Agarose gel electrophoresis

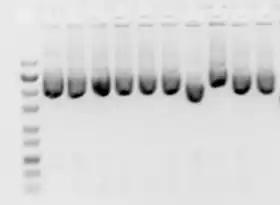
Gels of plasmid preparations usually show a major band of supercoiled DNA with other fainter bands in the same lane. Note that by convention DNA gel is displayed with smaller DNA fragments nearer to the bottom of the gel. This is because historically DNA gels were run vertically and the smaller DNA fragments move downwards faster.

Agarose gel is a three-dimensional matrix formed of helical agarose molecules in supercoiled bundles that are aggregated into three-dimensional structures with channels and pores through which biomolecules can pass. The 3-D structure is held together with hydrogen bonds and can therefore be disrupted by heating back to a liquid state. The melting temperature is different from the gelling temperature, depending on the sources, agarose gel has a gelling temperature of and a melting temperature of . Low-melting and low-gelling agaroses made through chemical modifications are also available.